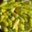
Label: sweet_pepper